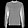
Label: Pullover